Yulia Makhalina

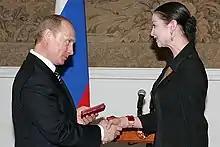
Yulia Makhalina receiving an award from Vladimir Putin

Yulia Victorovna Makhalina, also Yulia, (born 23 June 1968) is a Russian ballet dancer. Since 1986, she has been with the Kirov/Mariinsky Ballet where she is a principal dancer. Along with Ulyana Lopatkina, Makhalina is a member of 'the basketball team', a group of Kirov dancers who are characterized for being especially tall and slender.